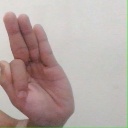
अक्षर: फ